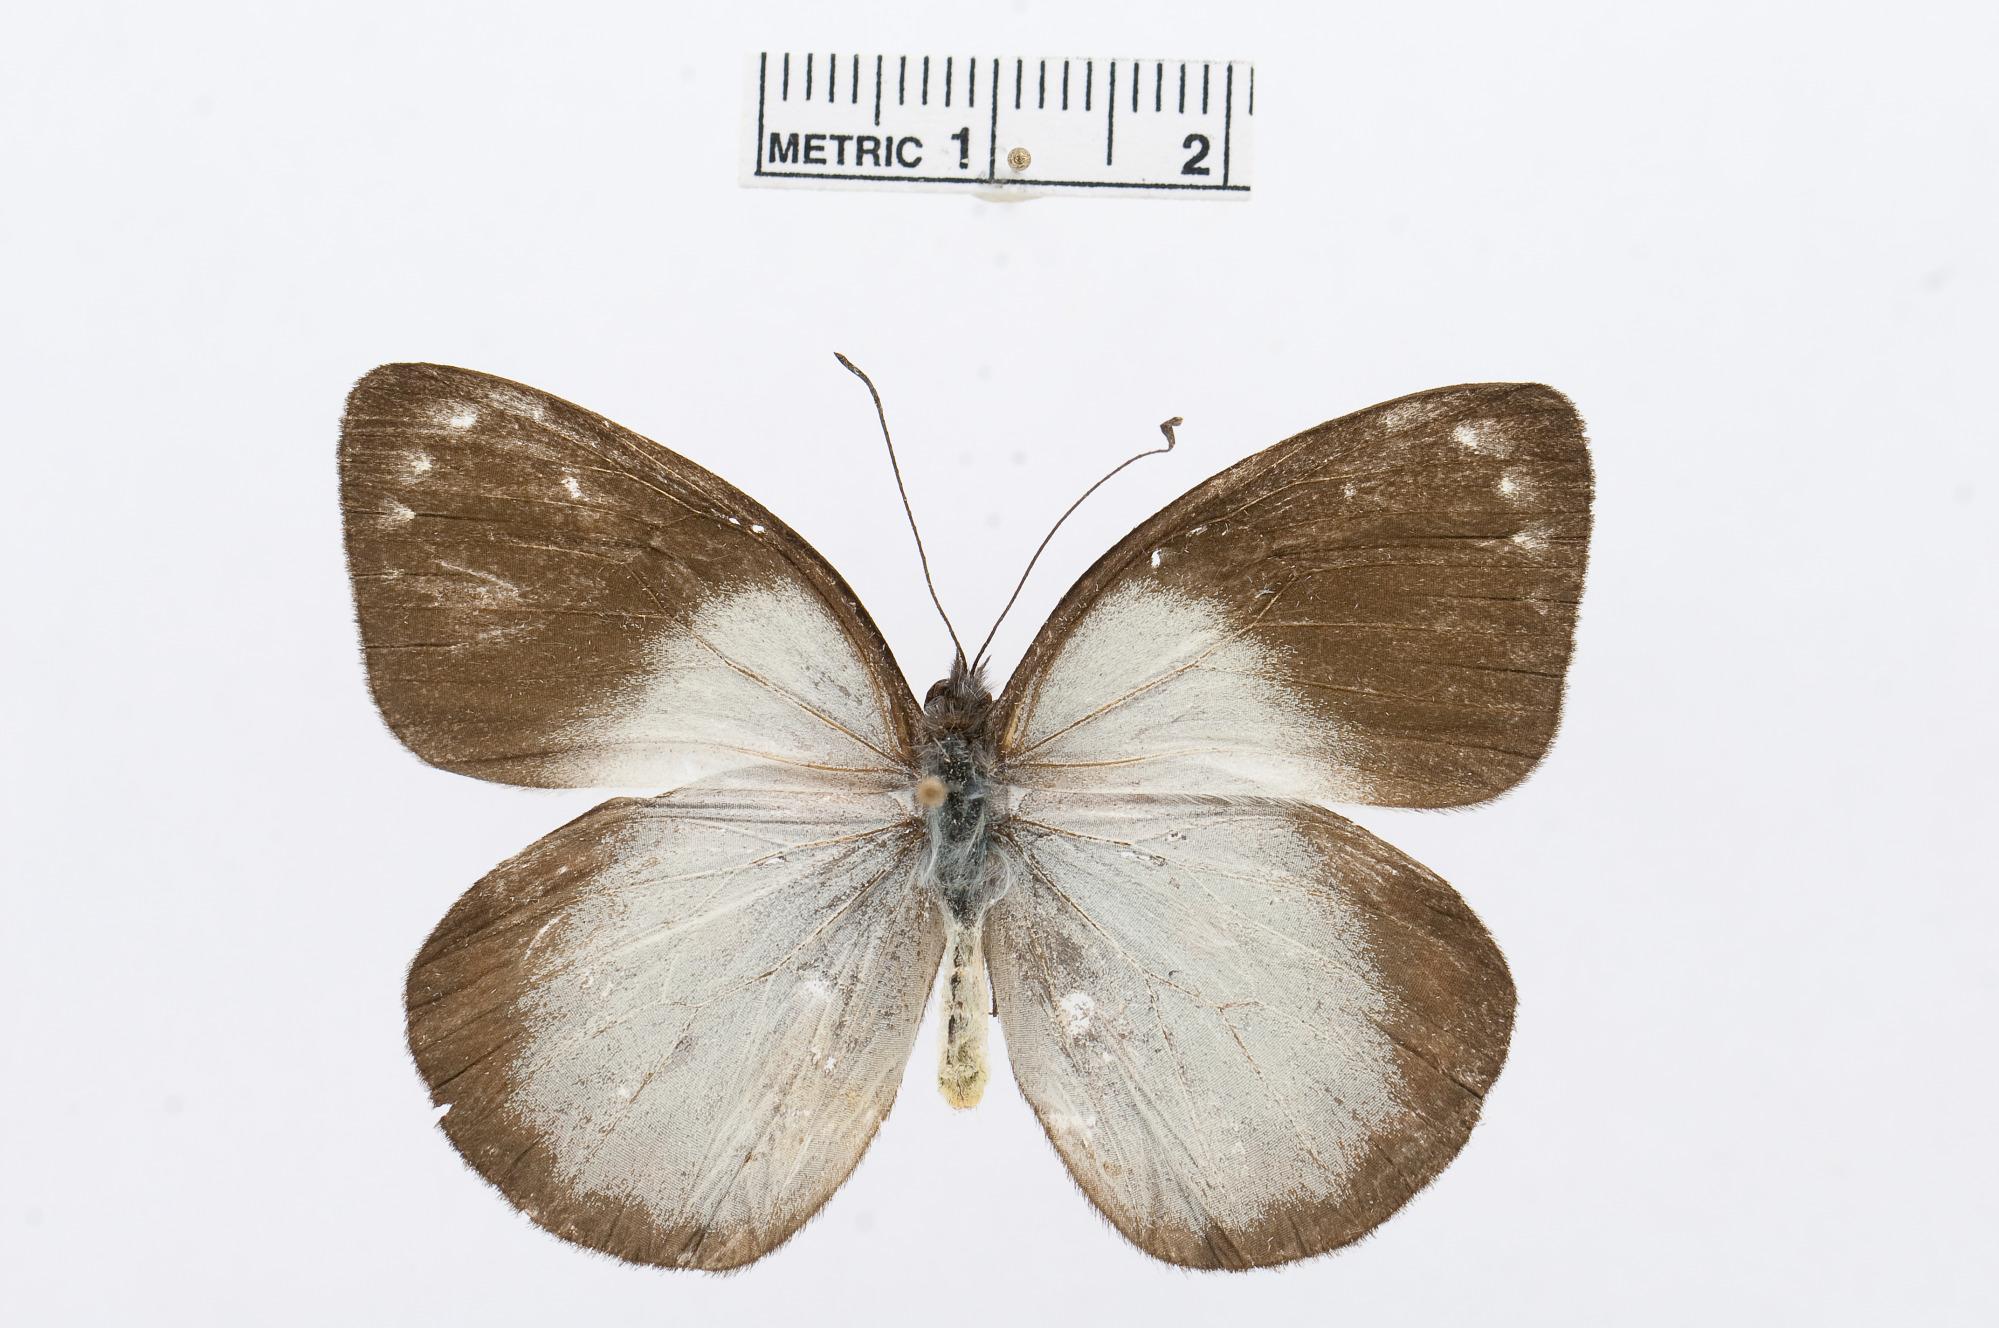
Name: Delias bornemanni
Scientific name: Delias bornemanni
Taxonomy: Animalia, Arthropoda, Hexapoda, Insecta, Lepidoptera, Pieridae, Pierinae